Back in Business (1997 film)

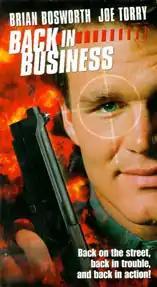
Movie cover

Back in Business is a 1997 action thriller film starring Brian Bosworth and Joe Torry. The film revolves around two policemen, Joe Elkhart (Bosworth) and Tony Dunbar (Torry) and their pursuit of drug runners and dirty cops. Bosworth's character is an environmentalist, similar to Steven Seagal's character in "Fire Down Below."